Harichandra (1968 film)

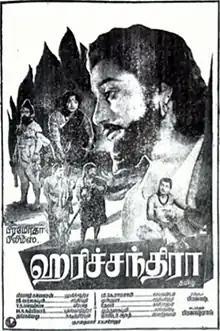
Poster

Harichandra is a 1968 Indian Tamil-language Hindu mythological film, directed by K. S. Prakash Rao and produced by G. Varalakshmi, based on the life of Harishchandra. The film stars Sivaji Ganesan and G. Varalakshmi. It was released on 11 April 1968.